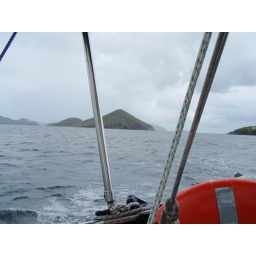
from the sail boat we were on in saint thomas